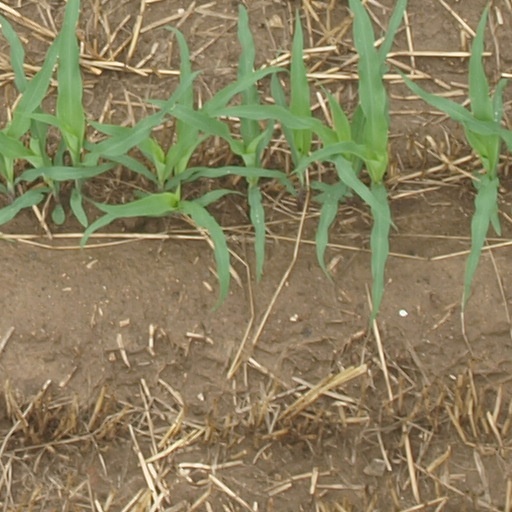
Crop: maize; corn